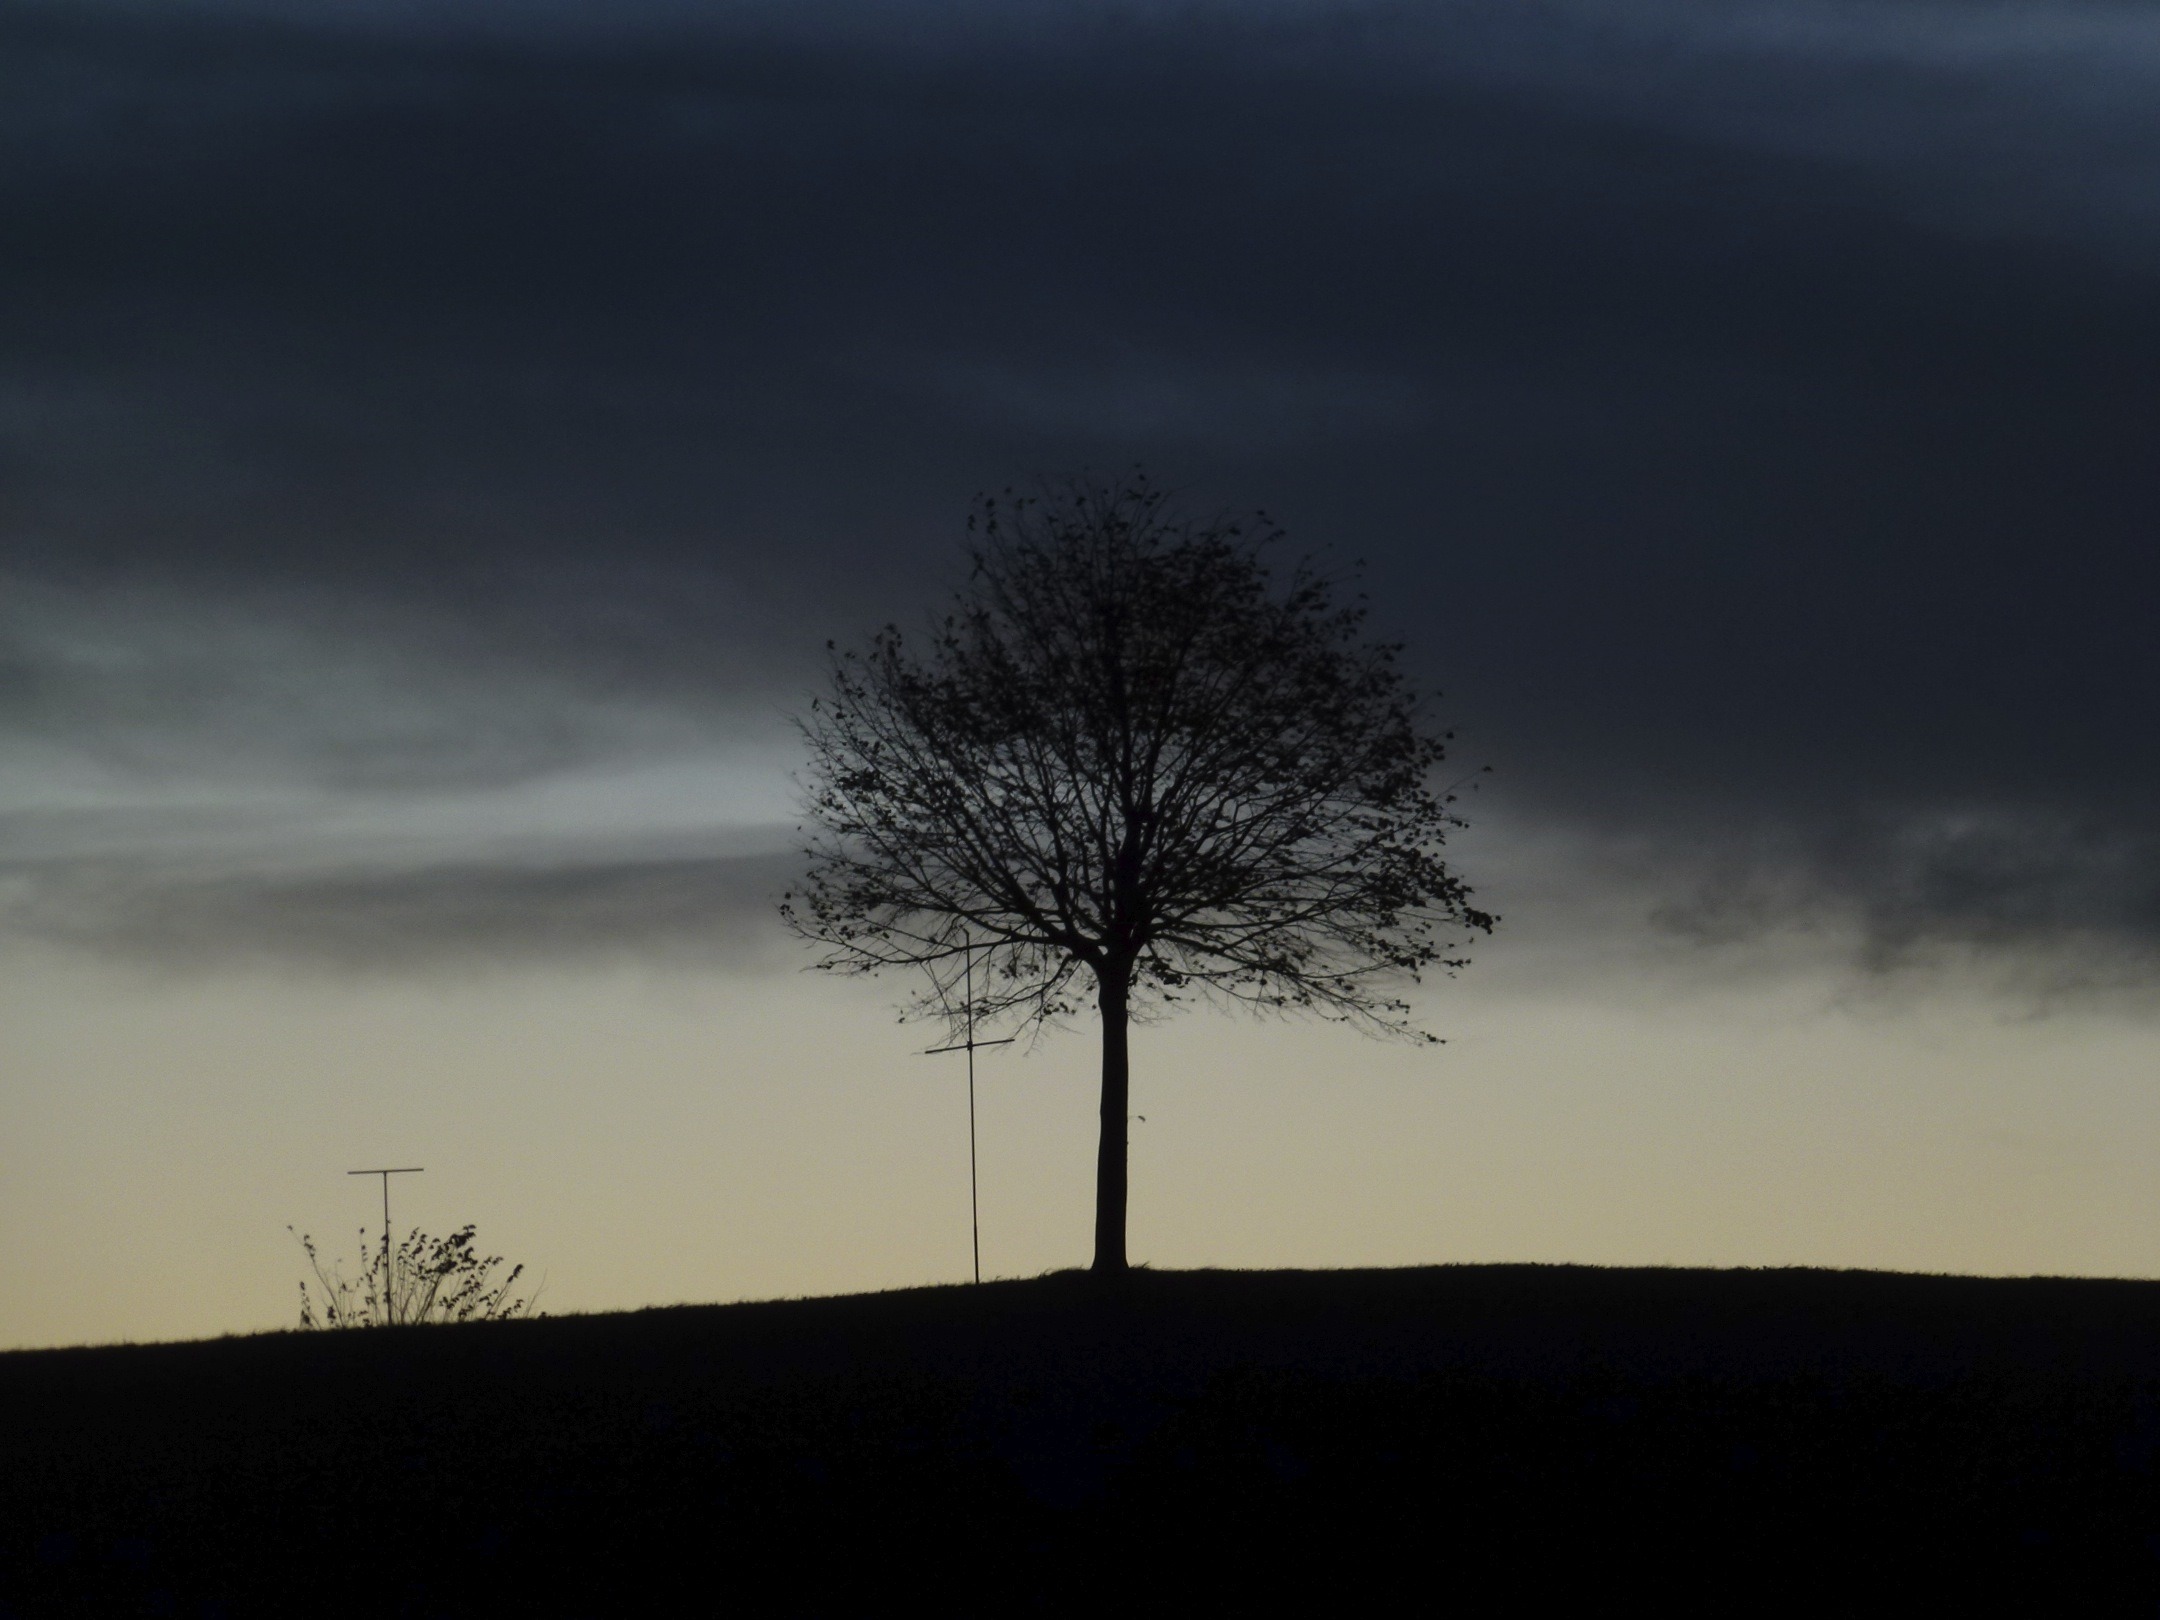
landscape, tree, nature, horizon, cloud, sky, fog, sunrise, sunset, mist, field, night, sunlight, morning, hill, wind, dawn, atmosphere, dusk, evening, weather, darkness, plain, atmospheric phenomenon, woody plant